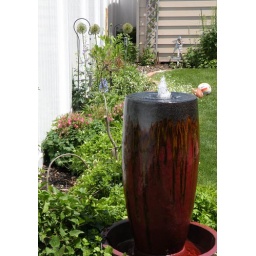
fountain in the flower bed